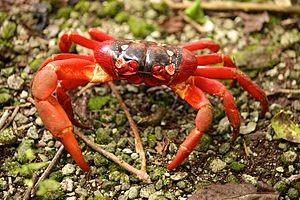
Gecarcoidea natalis, le crabe rouge de l'île Christmas, est une espèce de crabe terrestre qui est endémique à l'île Christmas et aux îles Cocos dans l'océan Indien, ainsi que dans les îles du Vanuatu.
Les Gecarcinidae sont une famille de crabes. Ces espèces sont, pour la plupart, de mœurs terrestres.